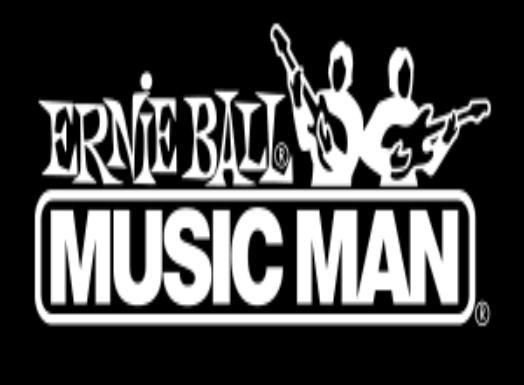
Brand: music man-1
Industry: Leisure